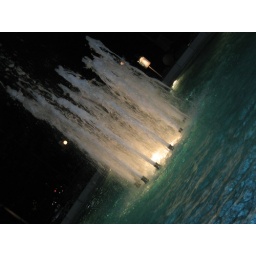
A water fountain I spotted while walking home from the Dark Horse in Old City.